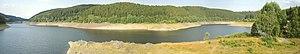
Le barrage de l'Okertal est un barrage situé à proximité d'Altenau dans le massif du Hartz en Allemagne ; du point de vue administratif, il se trouve dans l'Arrondissement de Goslar en Basse-Saxe et est exploité par Harzwasserwerke. Le lac de retenue créé par l'obstruction du lit de l'Oker par un barrage de 75 m de hauteur et 260 m de longueur, présente une superficie de 2,25 km² et un volume de 47,4 millions de m³ d'eau. Cette retenue permet d'actionner les turbines de la centrale hydroélectrique de Romkerhalle.